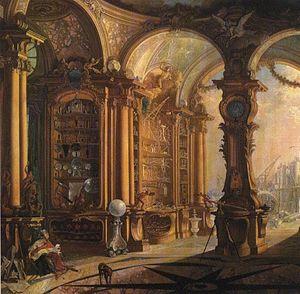
Le cabinet de curiosités de Bonnier de La Mosson est un cabinet de curiosités mis en place par Joseph Bonnier de la Mosson dans les années 1730. Occupant plusieurs pièces de son hôtel particulier parisien, il est exemplaire par sa taille et son contenu, l'un des plus riches cabinets du XVIIIᵉ siècle. Il est dispersé après sa mort, en 1744. Les boiseries d'une partie du cabinet sont remontées depuis 1996 dans la médiathèque du Muséum national d'histoire naturelle où elles sont accessibles au public.